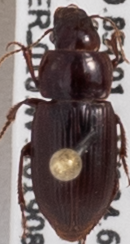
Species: Harpalus desertus
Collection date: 2019-08-28
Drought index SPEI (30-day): -1.69
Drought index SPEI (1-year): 0.39
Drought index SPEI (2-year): -0.24